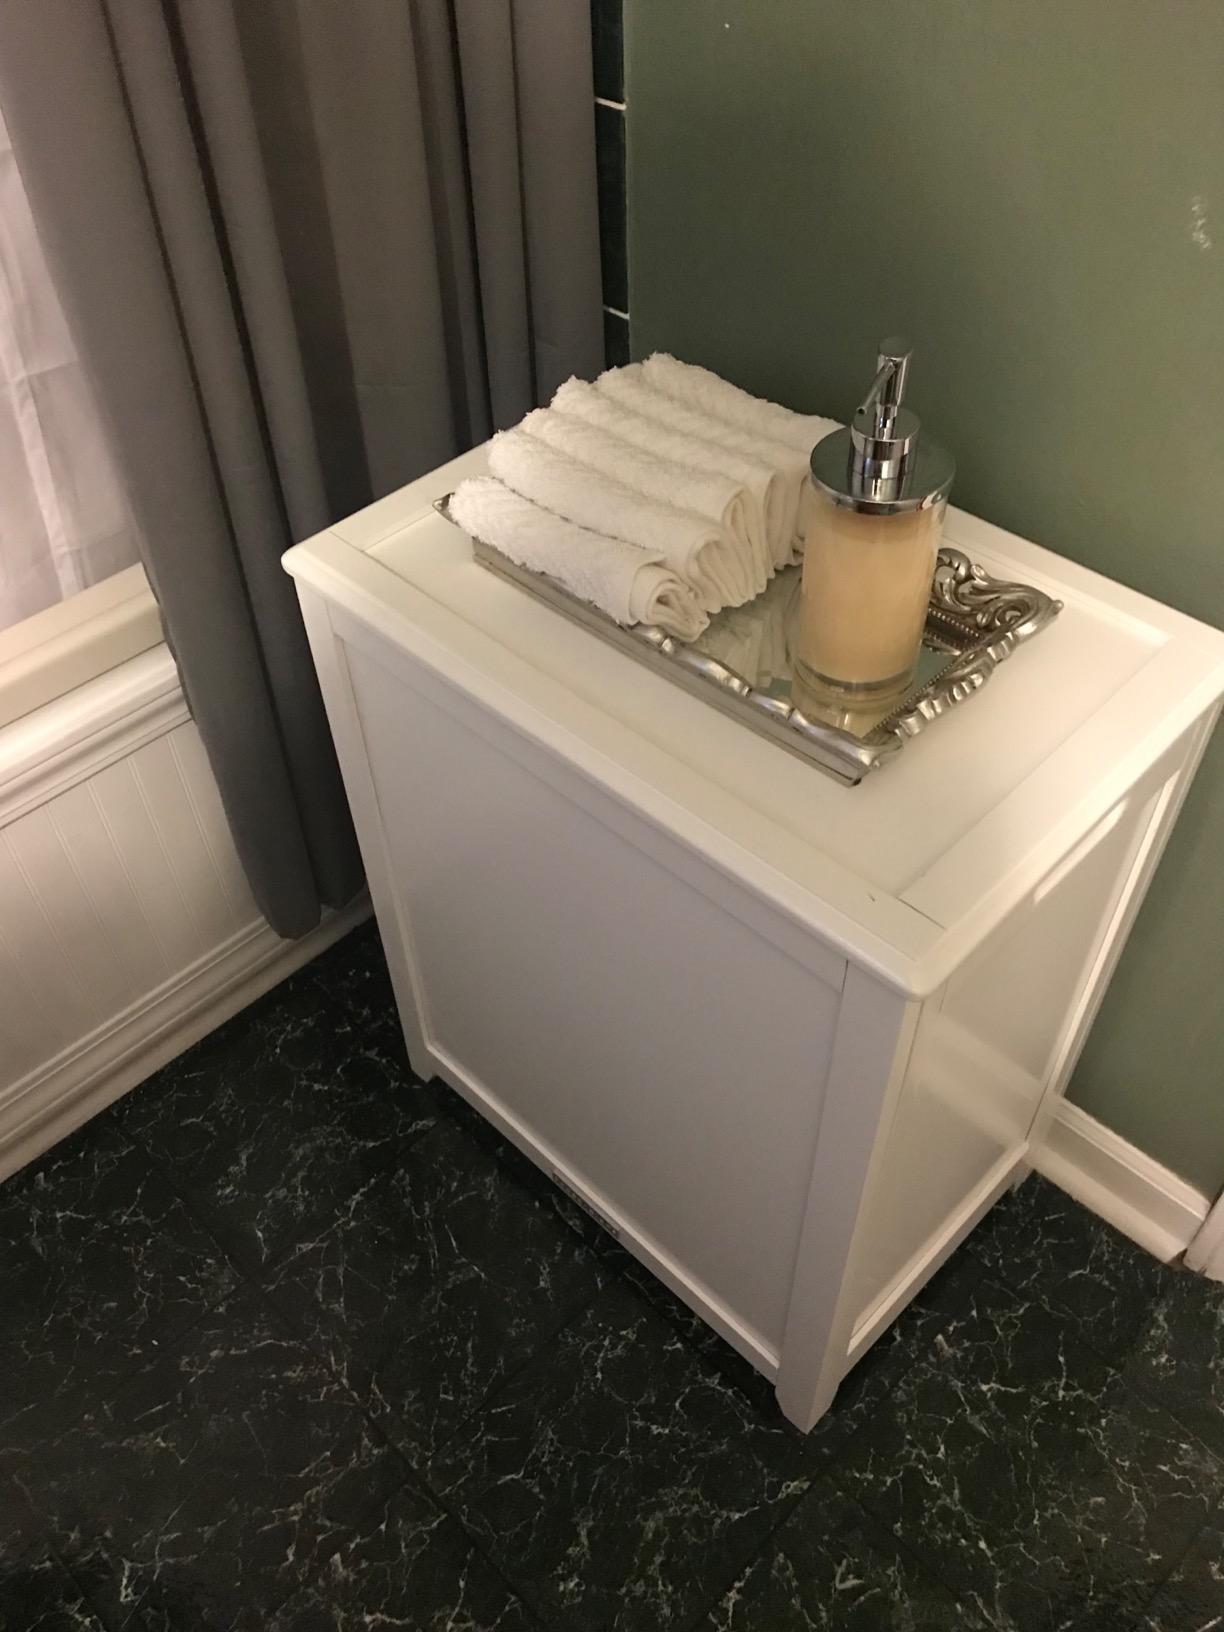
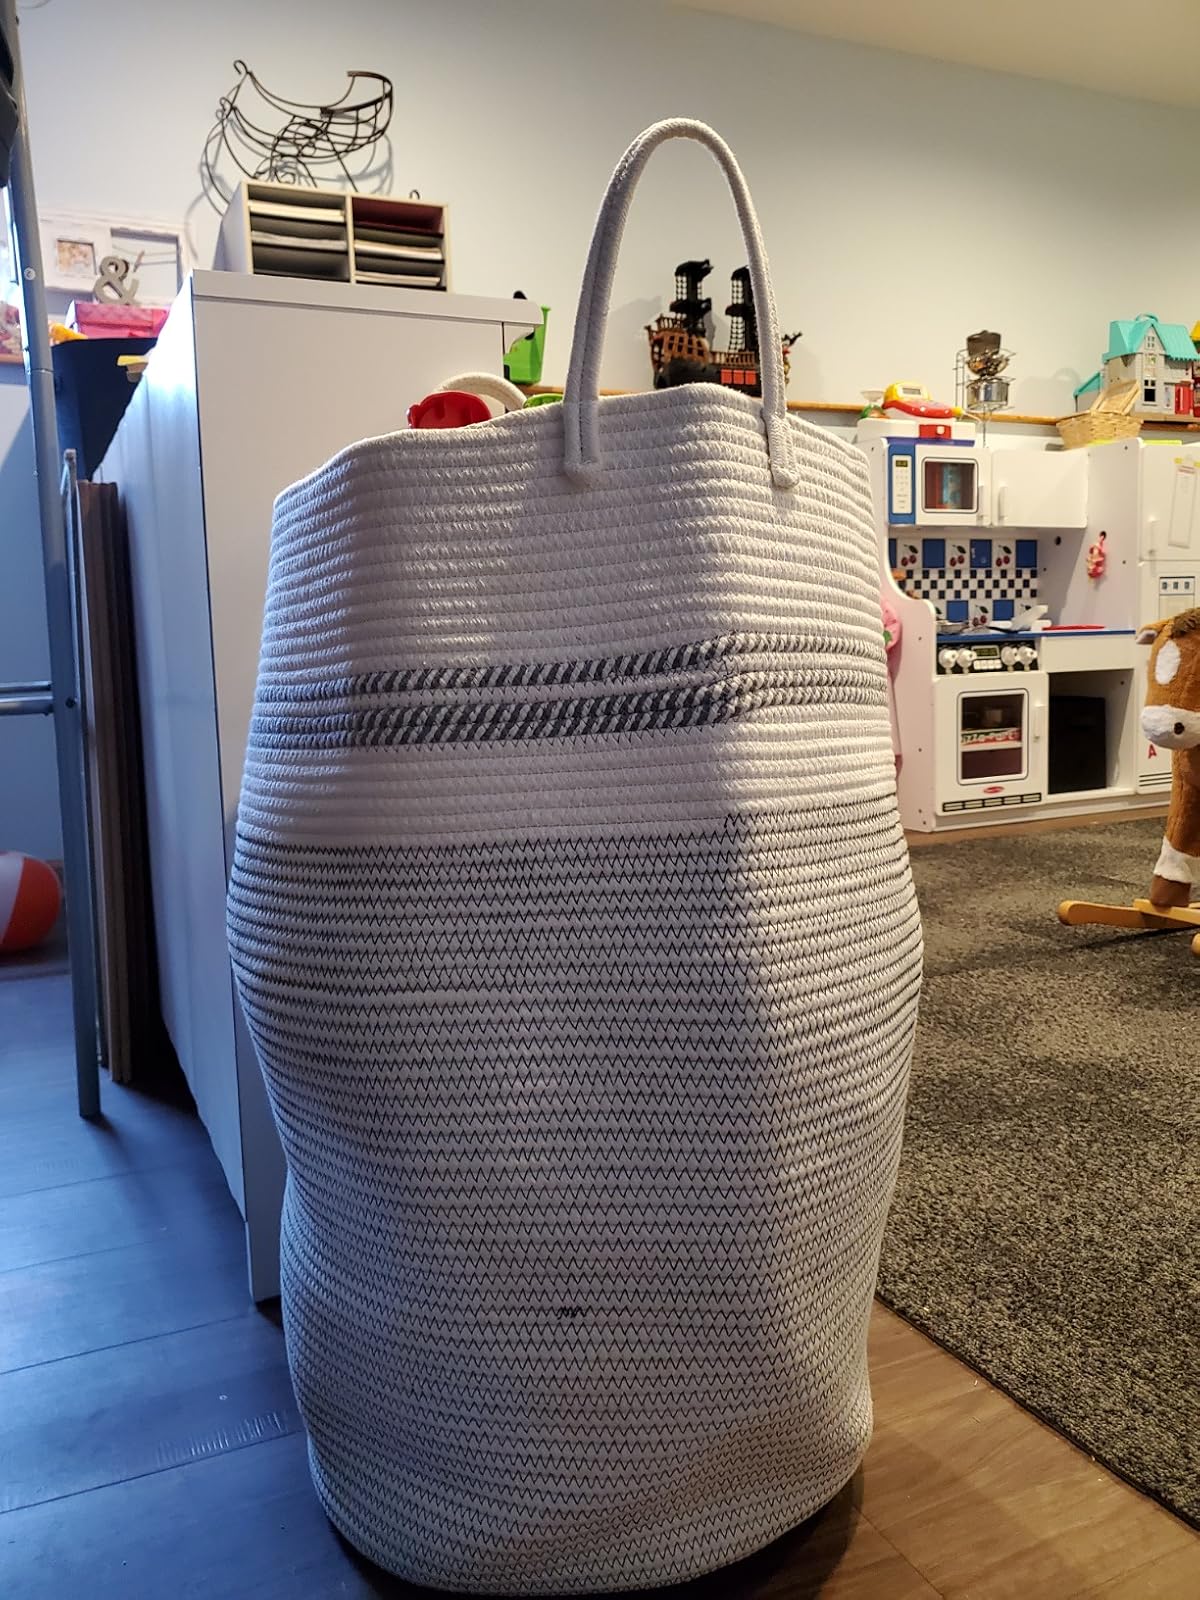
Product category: items_hamper
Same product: no